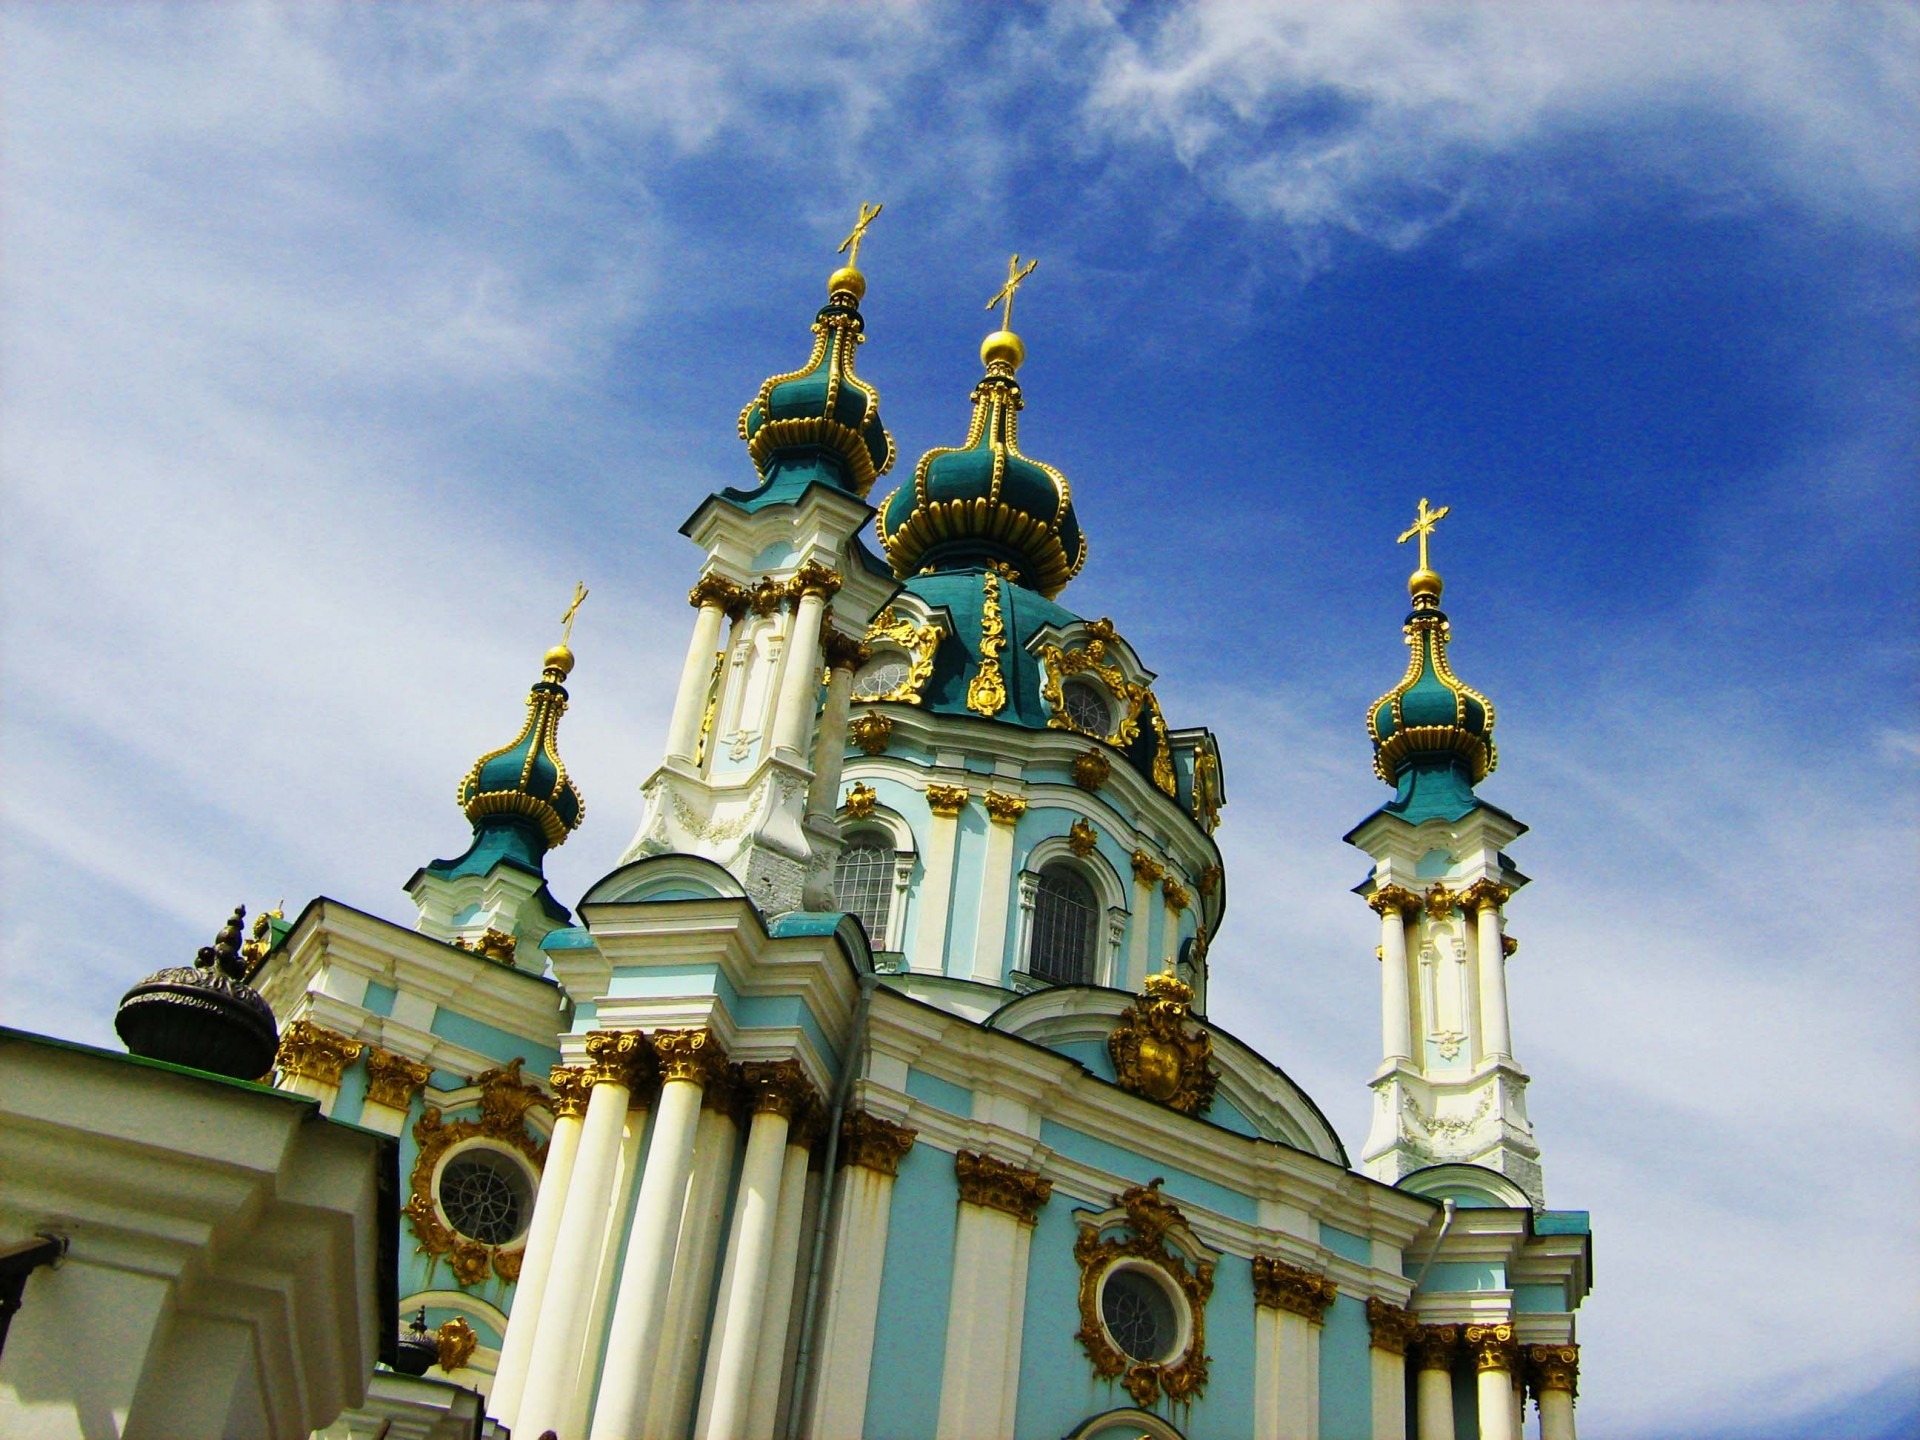
architecture, structure, building, old, city, statue, religion, landmark, church, cathedral, historic, tourism, place of worship, design, temple, dome, kiev, architecture design, st andrew cathedral